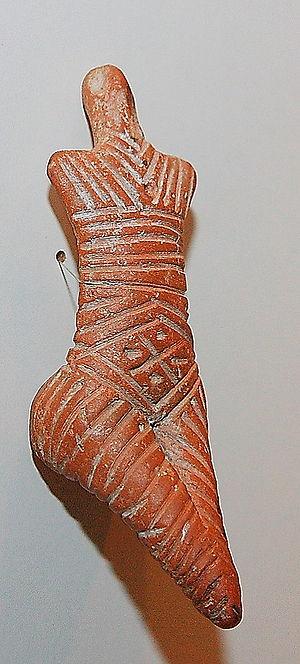
La culture de Cucuteni-Trypillia, en roumain culture de Cucuteni-Tripolia, en russe culture de Tripol'e et en ukrainien culture de Trypillia, était une culture néolithique des 5ᵉ et 4ᵉ millénaires avant notre ère, localisée autour du Dniestr, entre les Carpates et le Dniepr, où elle donna naissance aux agglomérations proto-urbaines les plus importantes à l'époque.